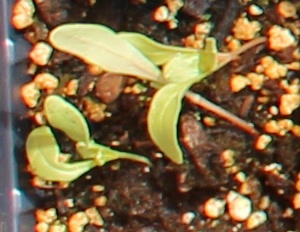
Label: Sugar beet